Gallina

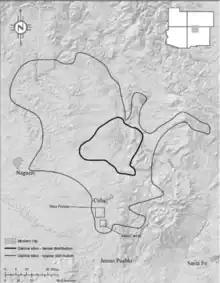
Region of Gallina

The Gallina or Largo-Gallina culture was an occupation sequence during the pre-Hispanic period in the American Southwest from approximately 1050 to 1300. The culture was located in north-central New Mexico roughly north of the Jemez Mountains, and was named after the Rio Gallina (and Largo Canyon), which runs through the region.